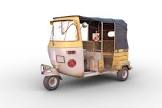
Vehicle type: Auto Rickshaws